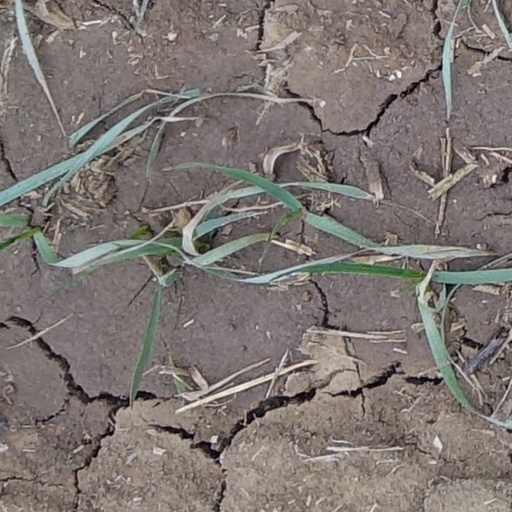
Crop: wheat